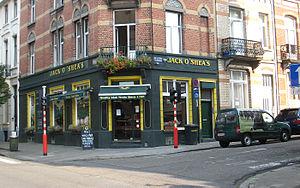
Boucherie au coin des rues Franklin et Titien, Bruxelles